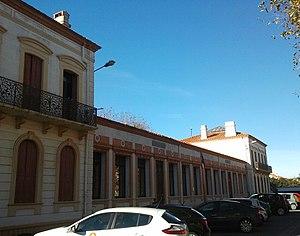
Les écoles à Pézilla-la-Rivière
Pézilla-la-Rivière est une commune française, située dans le département des Pyrénées-Orientales en région Occitanie.